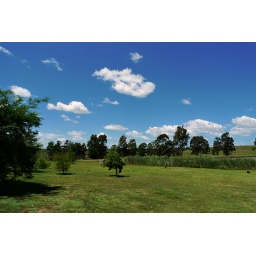
Blue skies, green grass and trees, such is life in the Hunter Valley